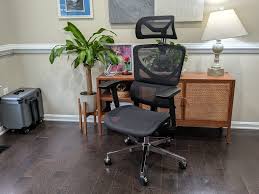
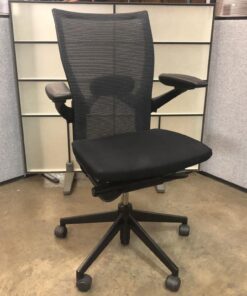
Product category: items_chair
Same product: no